Manhattan Heartbeat

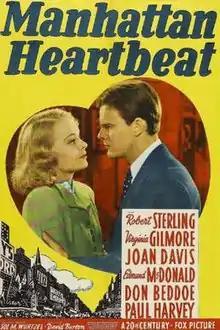
Theatrical release poster

Manhattan Heartbeat is a 1940 American drama film directed by David Burton and written by Clark Andrews, Harold Buchman, Jack Jungmeyer and Edith Skouras. It is based on the 1928 novel "Bad Girl" by Viña Delmar. The film stars Robert Sterling, Virginia Gilmore, Joan Davis, Edmund MacDonald, Don Beddoe and Paul Harvey. The film was released on July 12, 1940, by 20th Century Fox.